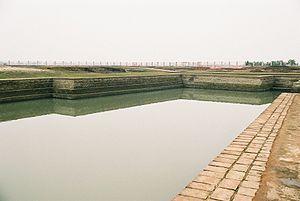
Vaisali est une ancienne cité de l'Inde du royaume de Licchavi dans l'État actuel du Bihar, à une quarantaine de kilomètres de Patna. C'est l'un des huit sites historiques connus du bouddhisme. C'est aussi un lieu important du jaïnisme, puisque c'est là qu'est né et a en partie vécu Mahavira, le fondateur de ce courant.